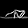
Label: Sandal